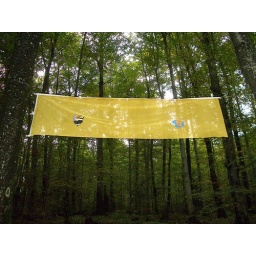
Bad Ischl, Austria.A banner with fish on it in the forest around the Siriuskogel.